Lišov

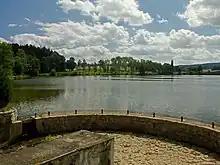
Dvořiště pond

Lišov is located about northeast of České Budějovice. It lies in the Třeboň Basin. In addition to several smaller fishponds, there is Dvořiště in the northeastern part of the territory, which is one of the largest ponds in the Czech Republic.